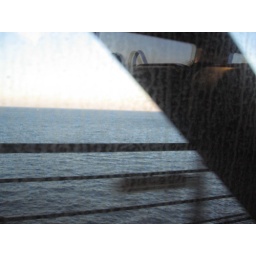
This was taken while the train was going over the bridge connecting Sweden and Denmark.